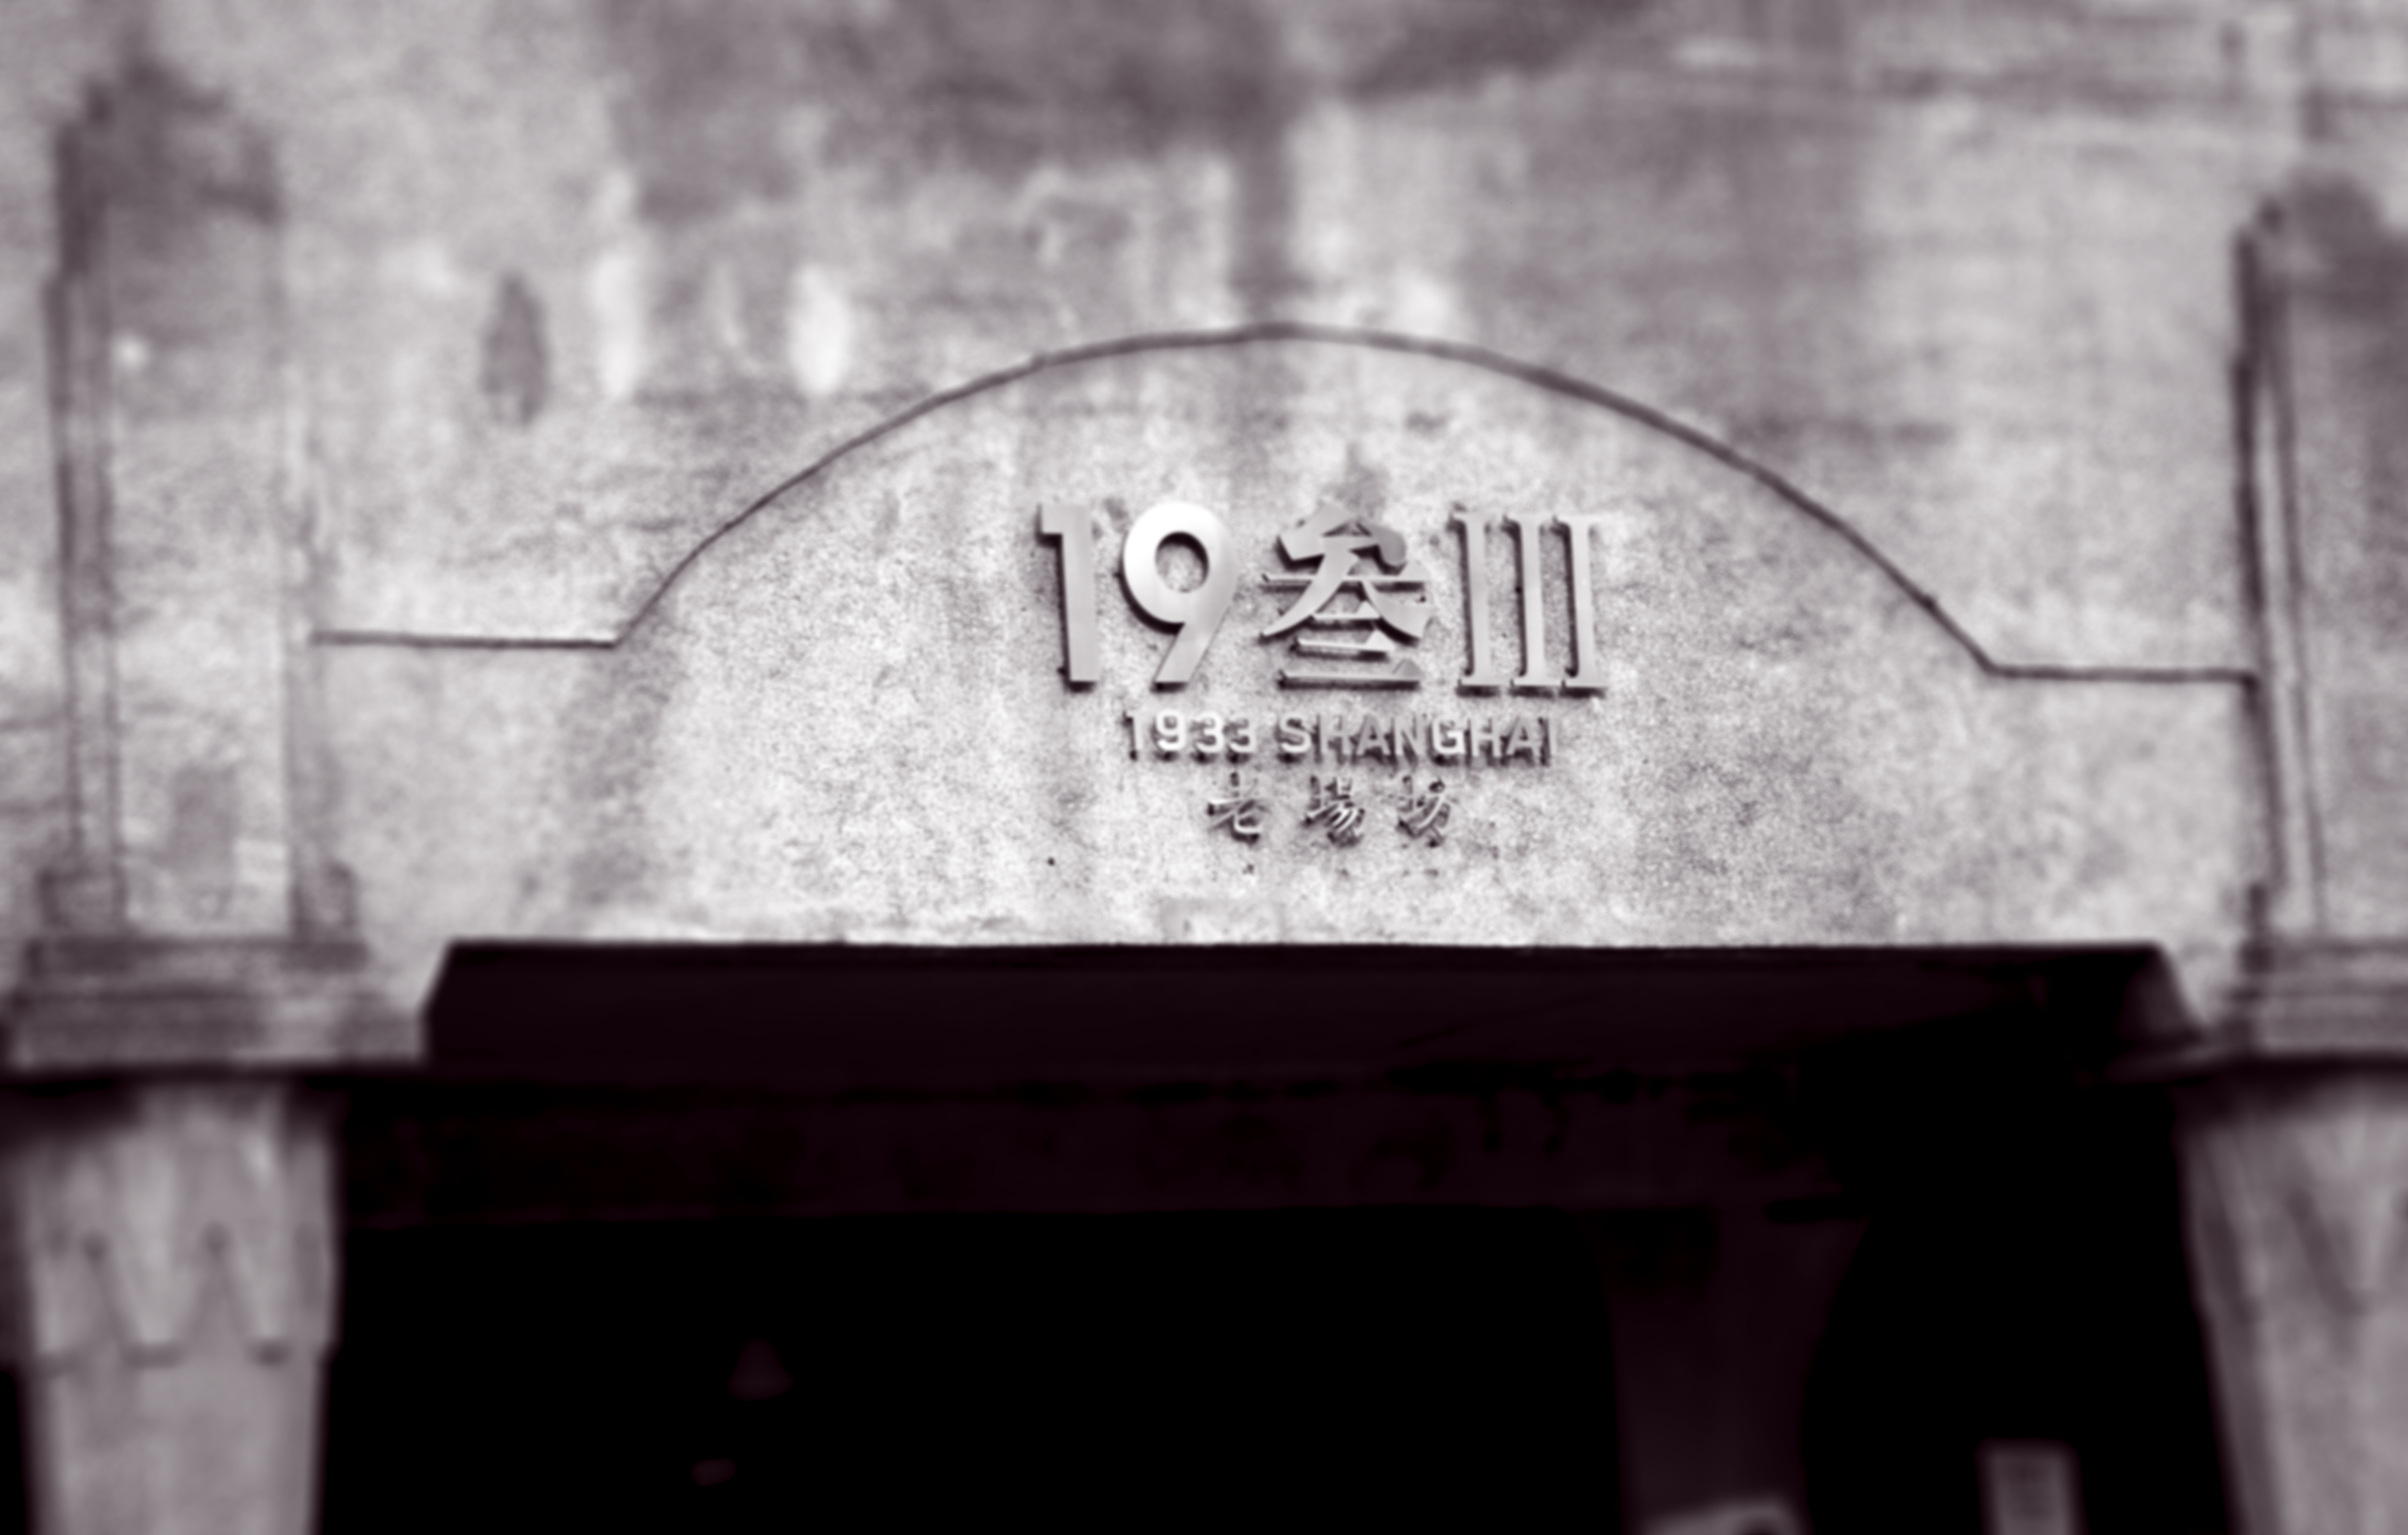
black and white, architecture, monochrome, shanghai, monochrome photography, old farm house, 1933 building